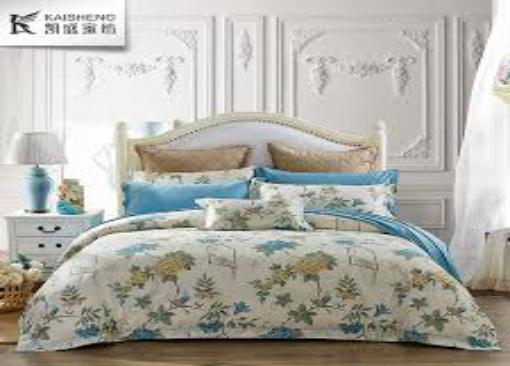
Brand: KAISHENG
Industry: Necessities